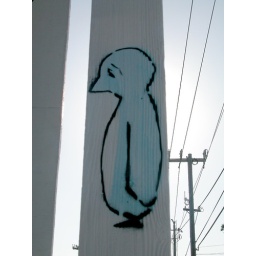
the new blue bird in Santa Cruz